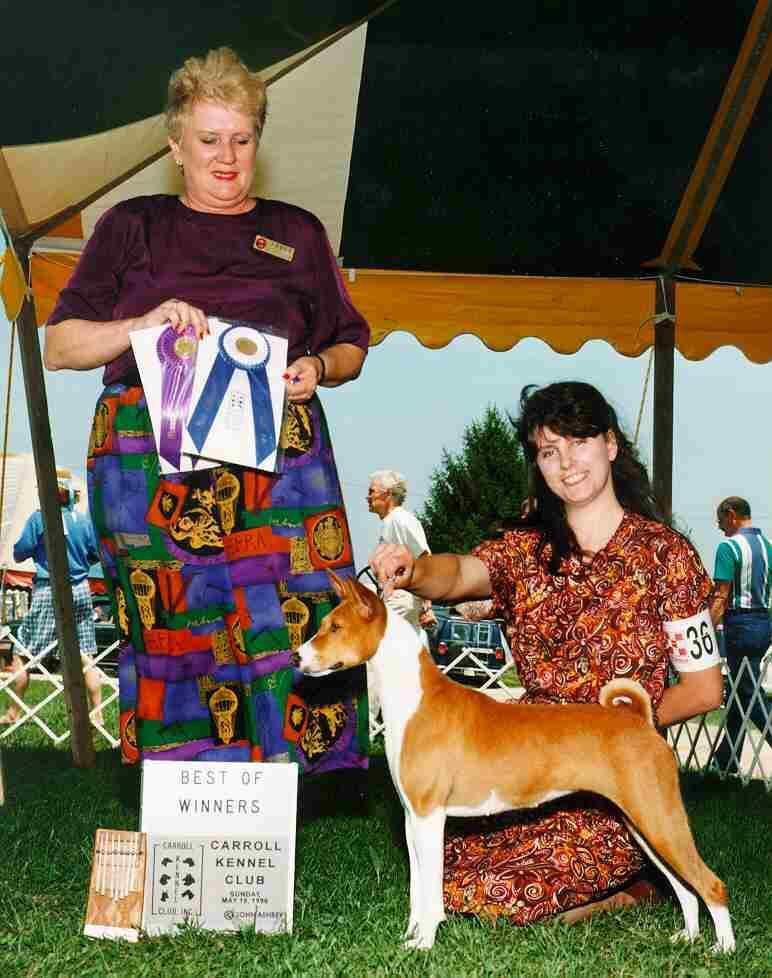
basenji